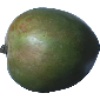
Label: mango